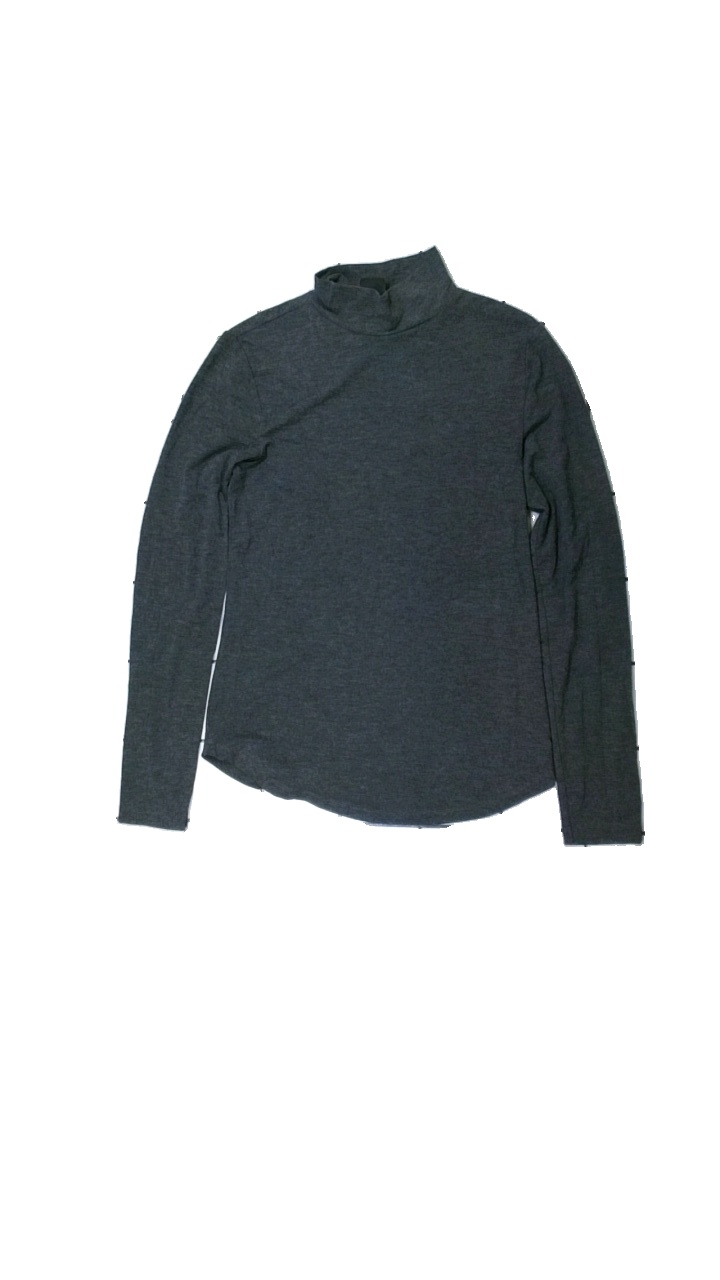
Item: Top (Ladies)
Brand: Gina Tricot
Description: grå långärmad tröja med hög krage
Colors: Grey
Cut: Regular, Turtle neck
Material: ?
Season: All
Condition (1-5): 5
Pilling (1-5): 5
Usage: Reuse
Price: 50-100